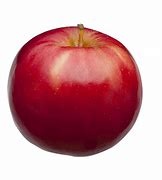
Label: apple